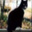
Label: cat